Sir Robert Wigram, 1st Baronet

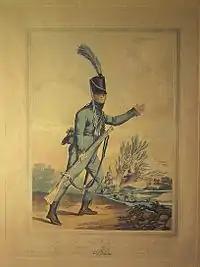
Sir Robert Wigram, Bt.

In 1762, Wigram took up an apprenticeship with Dr Allen of Dulwich London, and two years later, he was a fully qualified surgeon. He sailed to India on the East Indiaman "Admiral Watson" as ship's surgeon, but retired from this position in 1772 because of failing health, and became a successful merchant. He developed the family's mercantile activities and made several voyages to India in the service of the company. He was the sole, or at least principal owner, of several vessels trading to Bengal, Madras, and Bombay, and was one of the greatest importers of drugs in England. He was also involved in South Seas whaling, with at least seven vessels operating in the trade between 1795 and 1807.